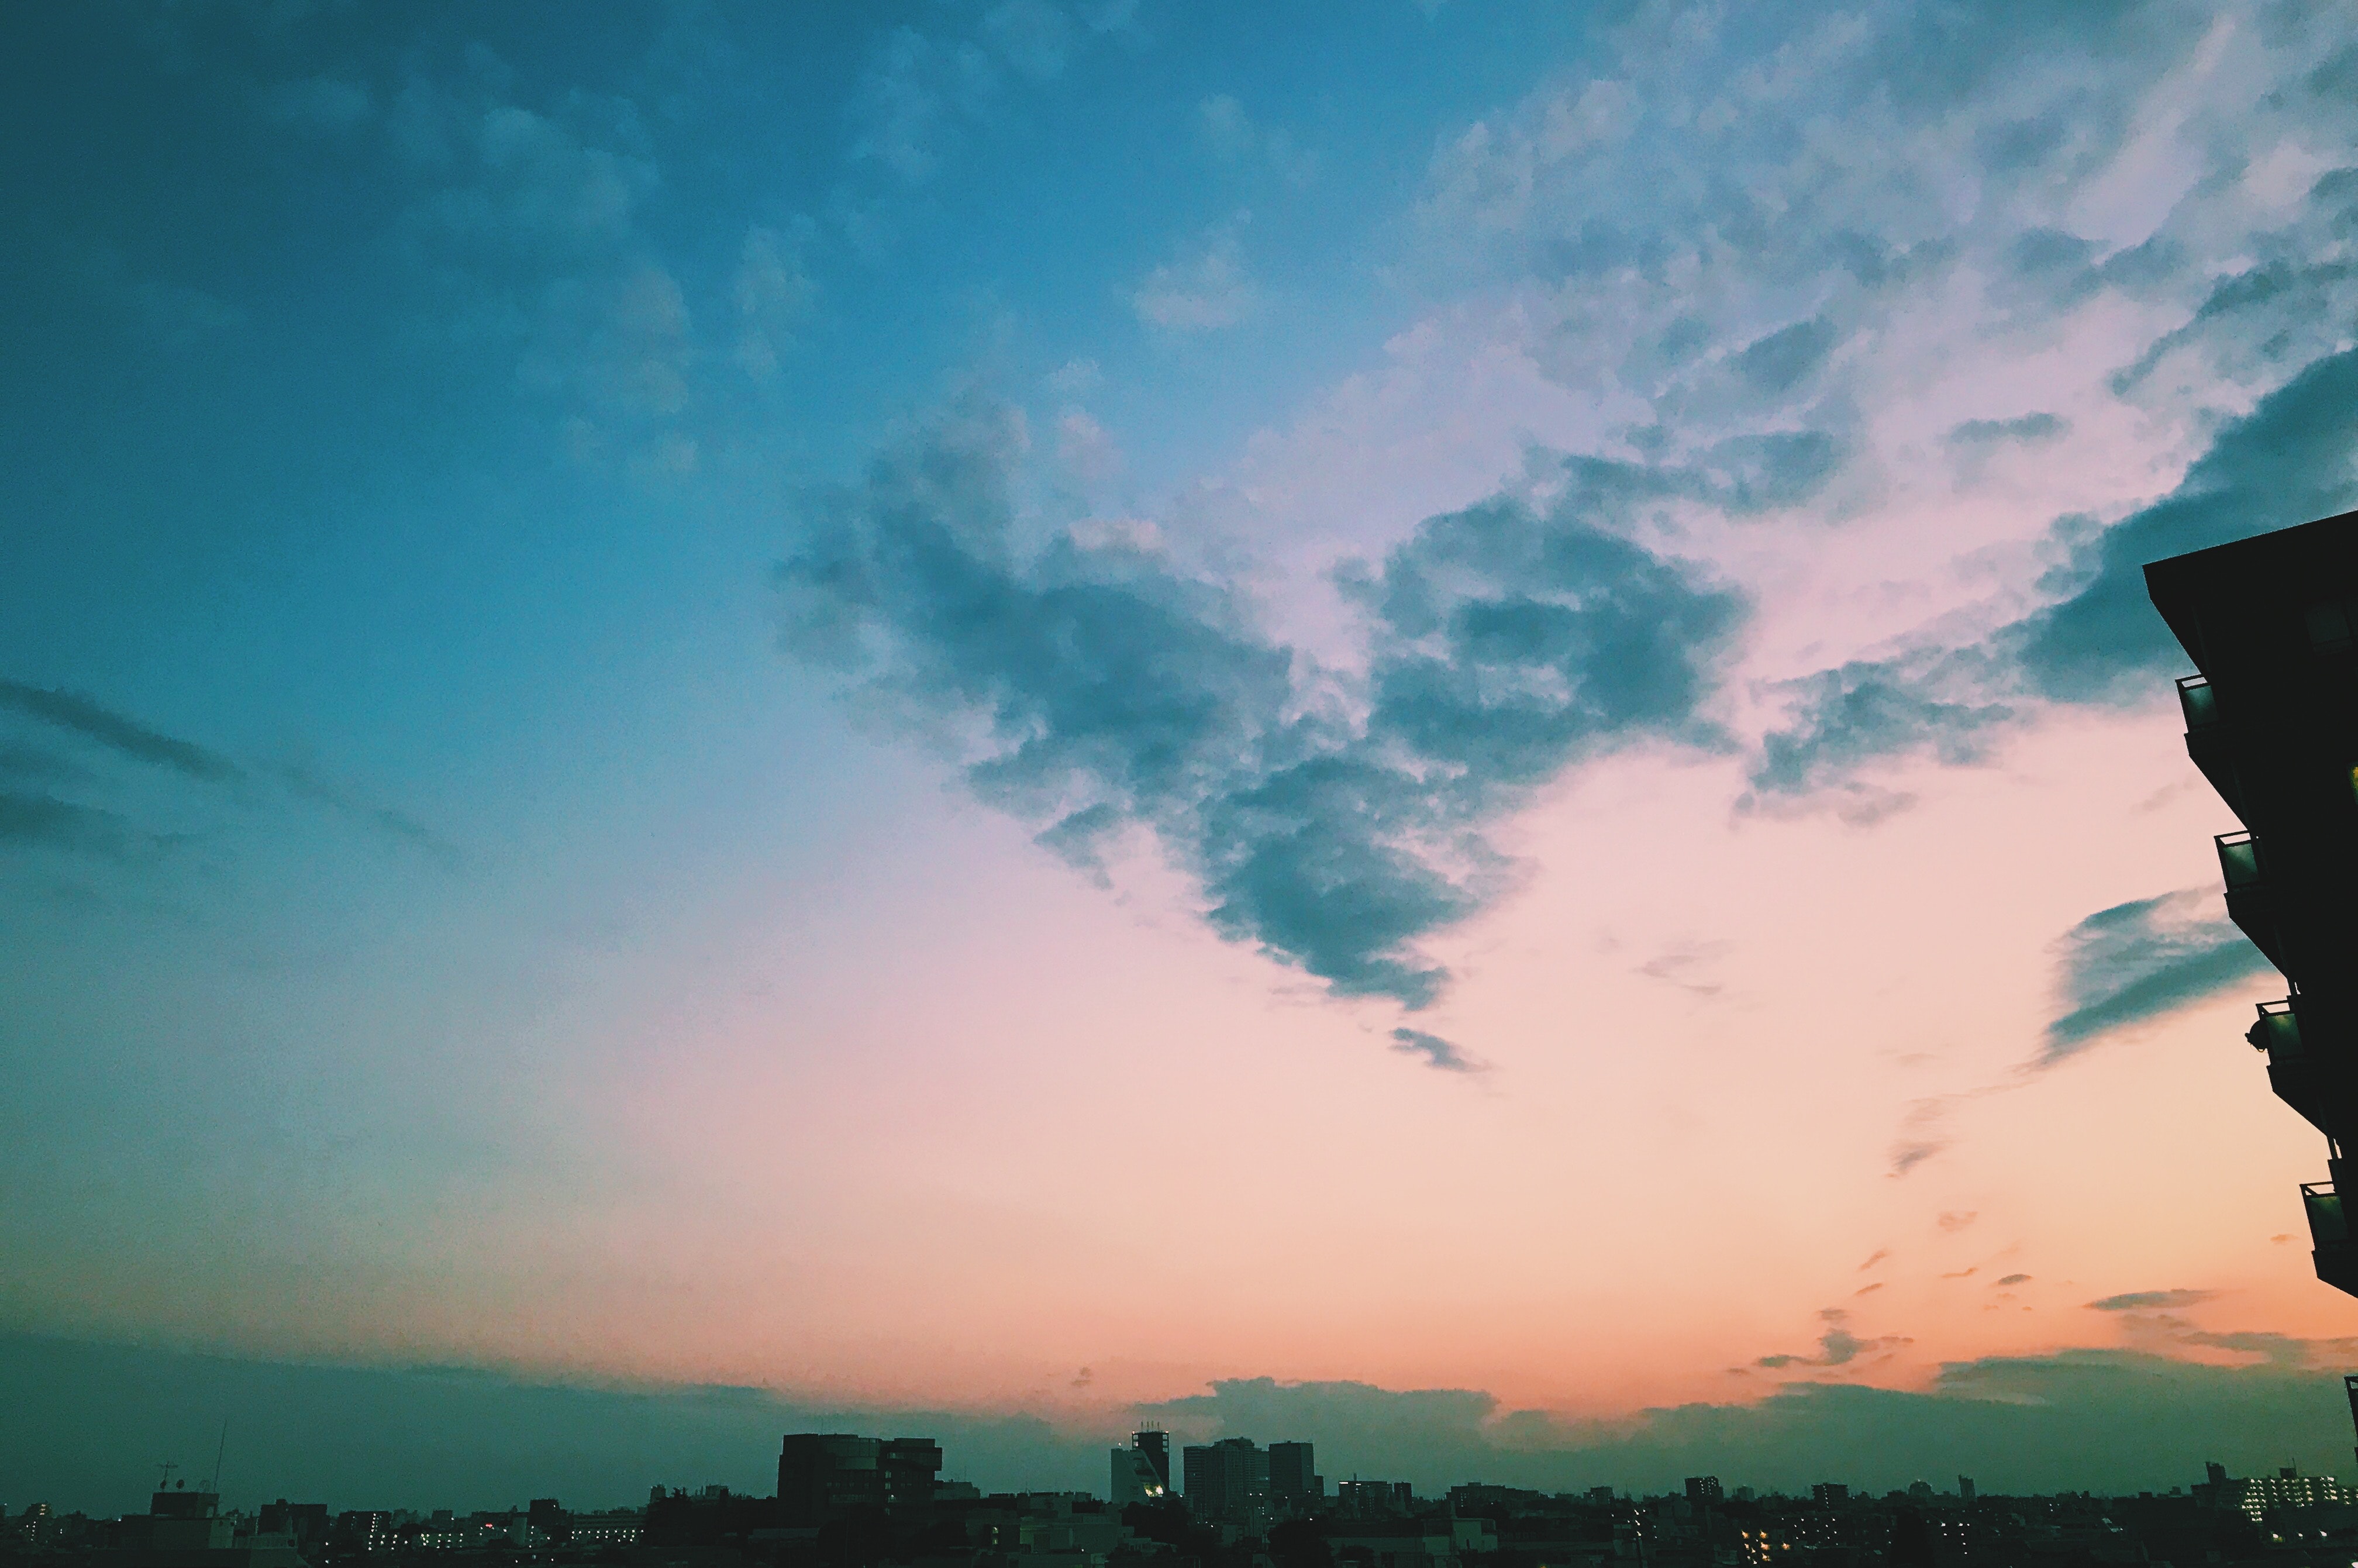
sky, cloud, blue, afterglow, daytime, atmosphere, horizon, evening, atmospheric phenomenon, dusk, morning, cumulus, urban area, sunset, city, sunlight, meteorological phenomenon, tree, calm, dawn, sunrise, skyline, landscape, world, downtown, cityscape